List of cloud types

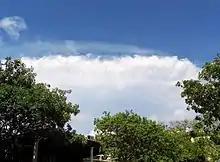
Anvil rollover

Elongated, low-level, tube shaped, horizontal formation not associated with a parent cloud. Accepted as a WMO stratocumulus or altocumulus species with the Latin name "volutus".